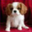
Label: dog